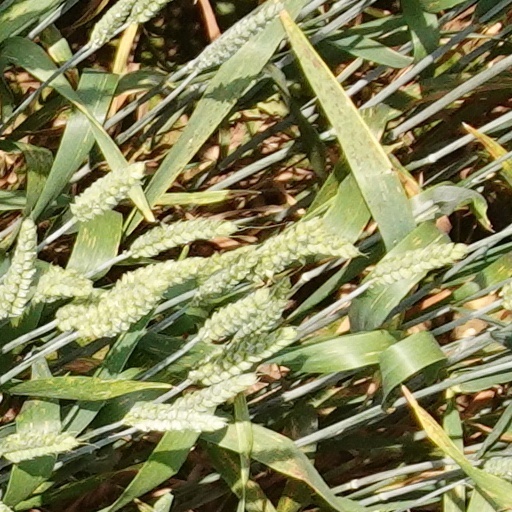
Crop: wheat